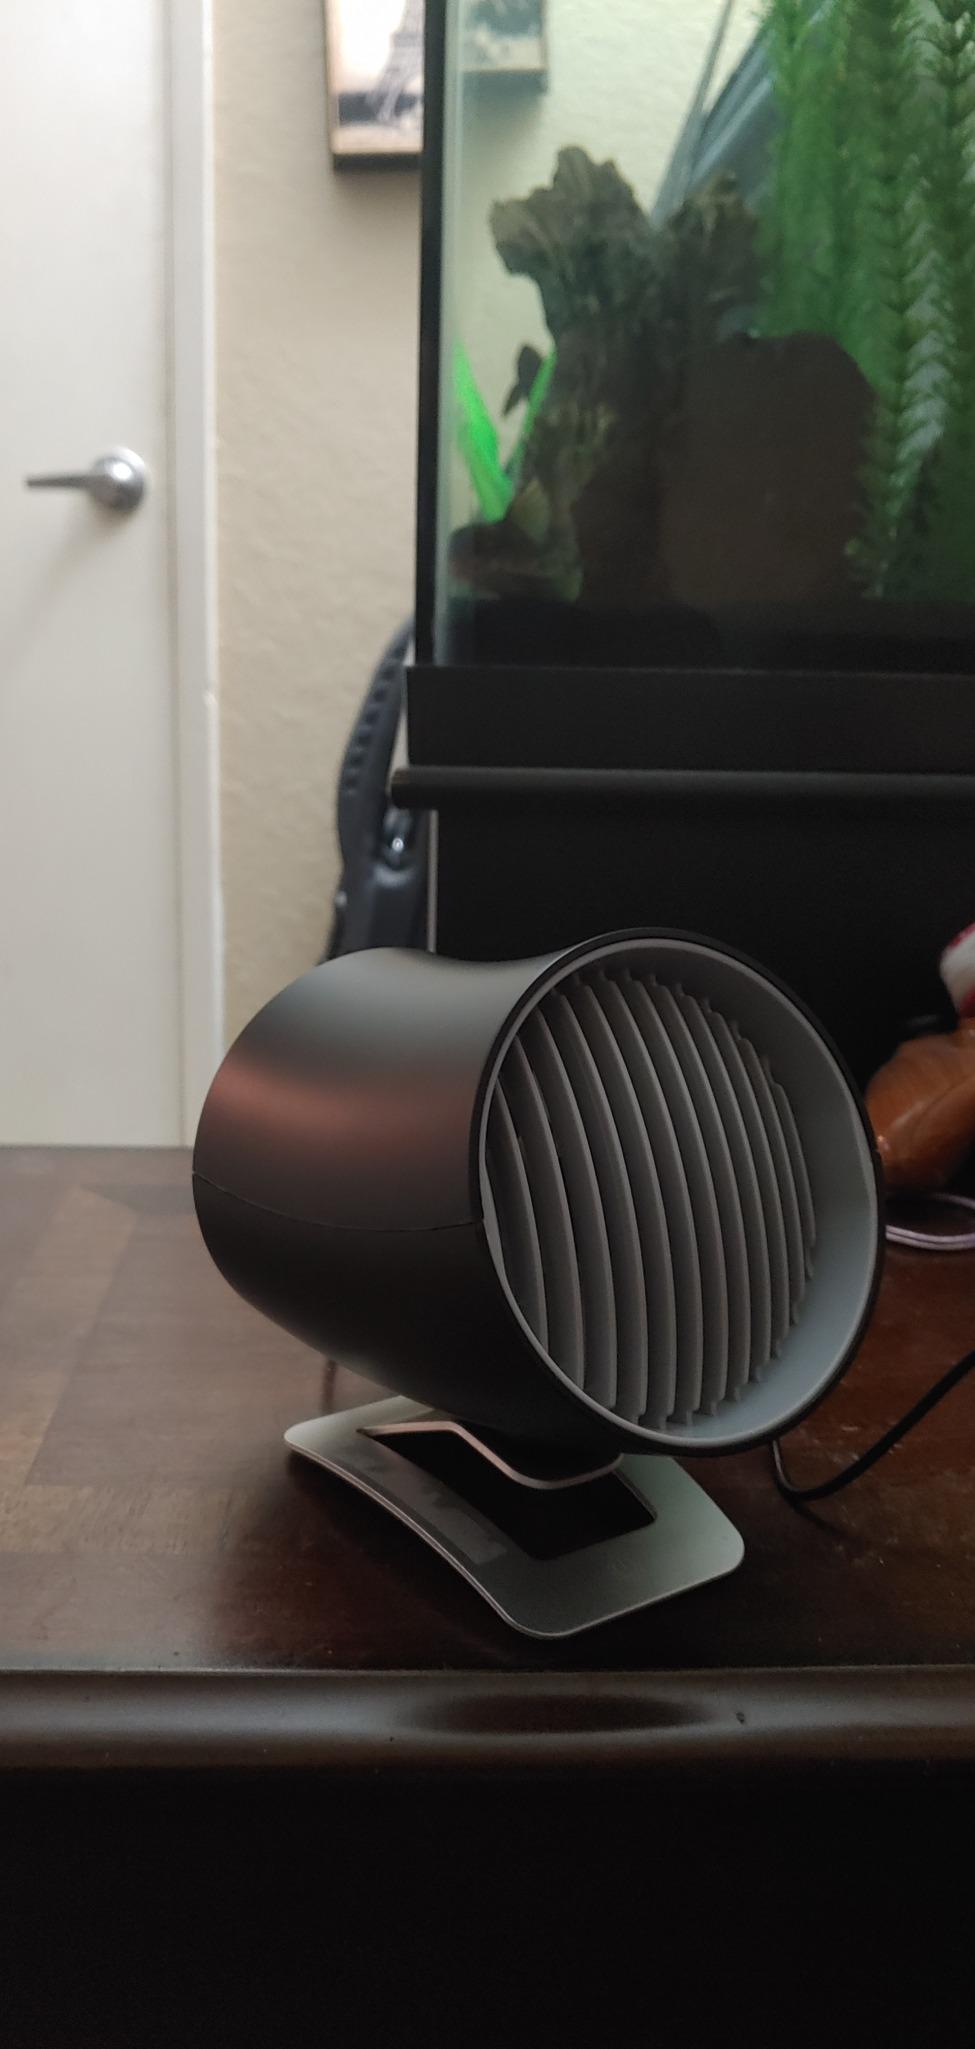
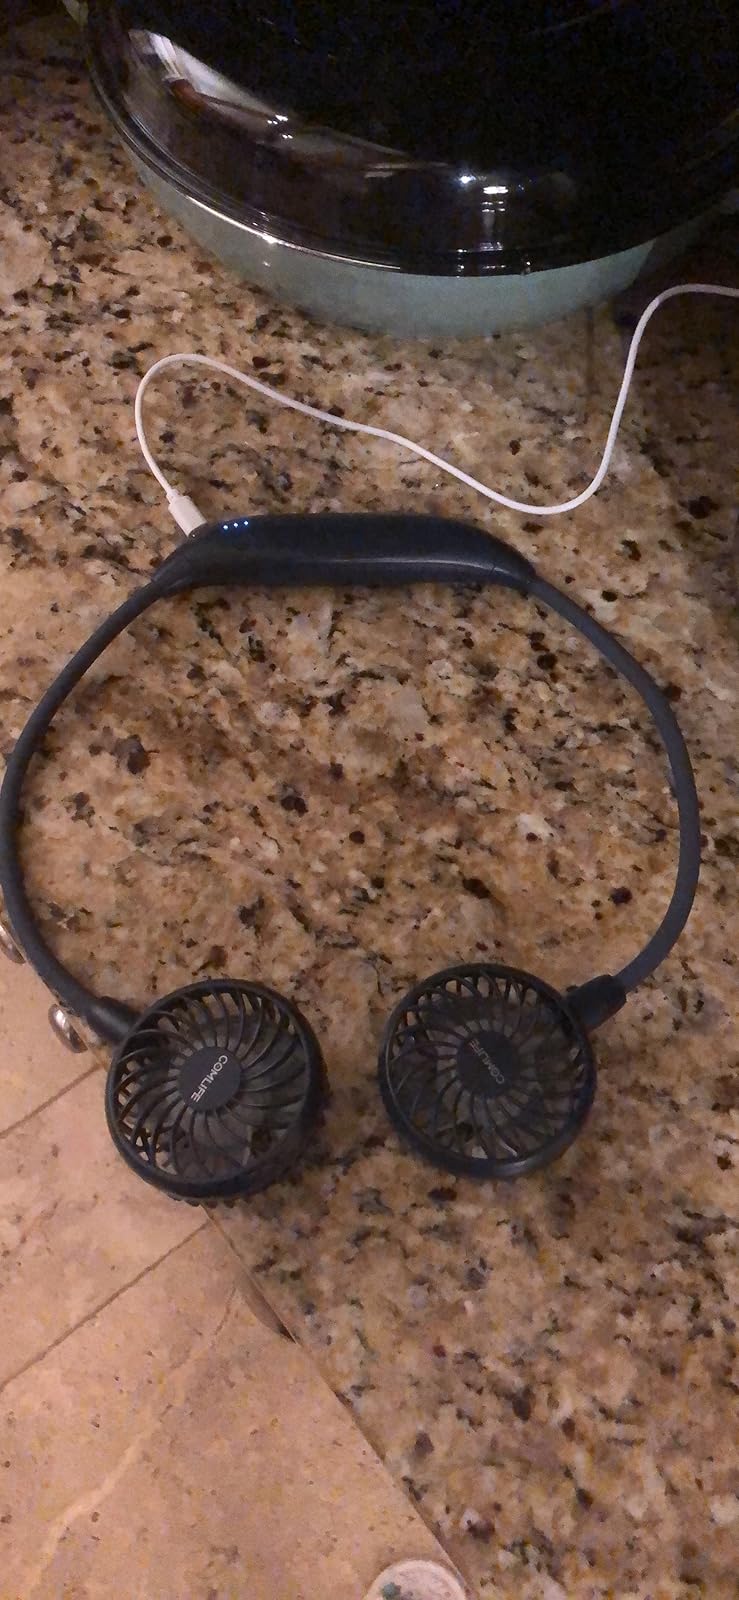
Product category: fan
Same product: no